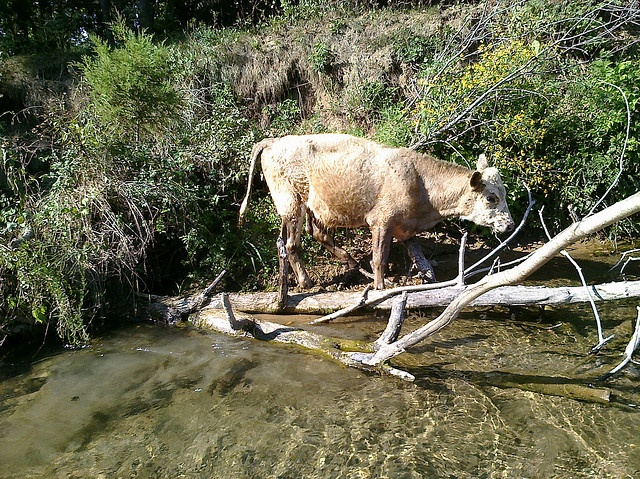
A cow that is crossing water on a branch.
A cow making its way across a stream by a fallen tree
A cow walking across a river next to wild brush.
A cow stands near a fallen dead tree in water.
A cow on a log crossing a shallow stream.